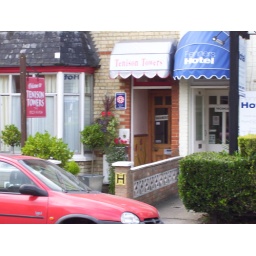
This is the facade of the bed and breakfast I stayed at upon arrival in Cambridge.